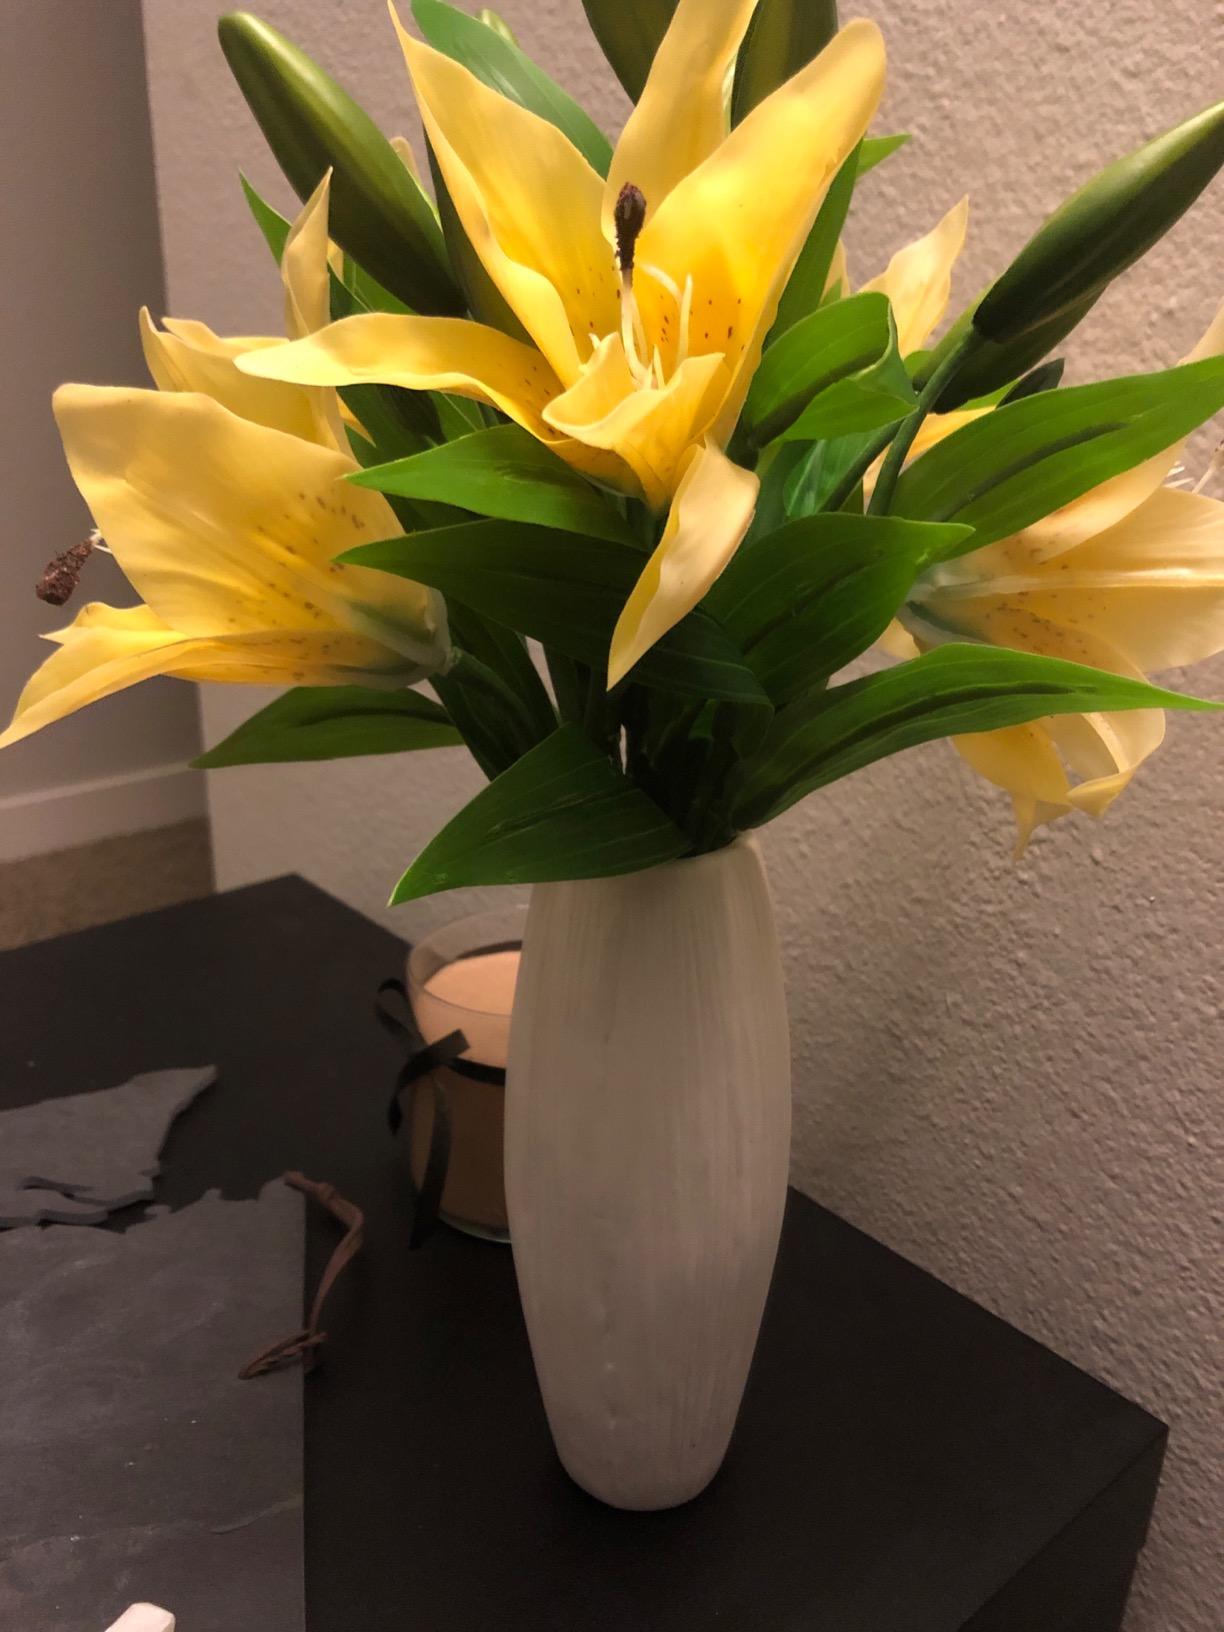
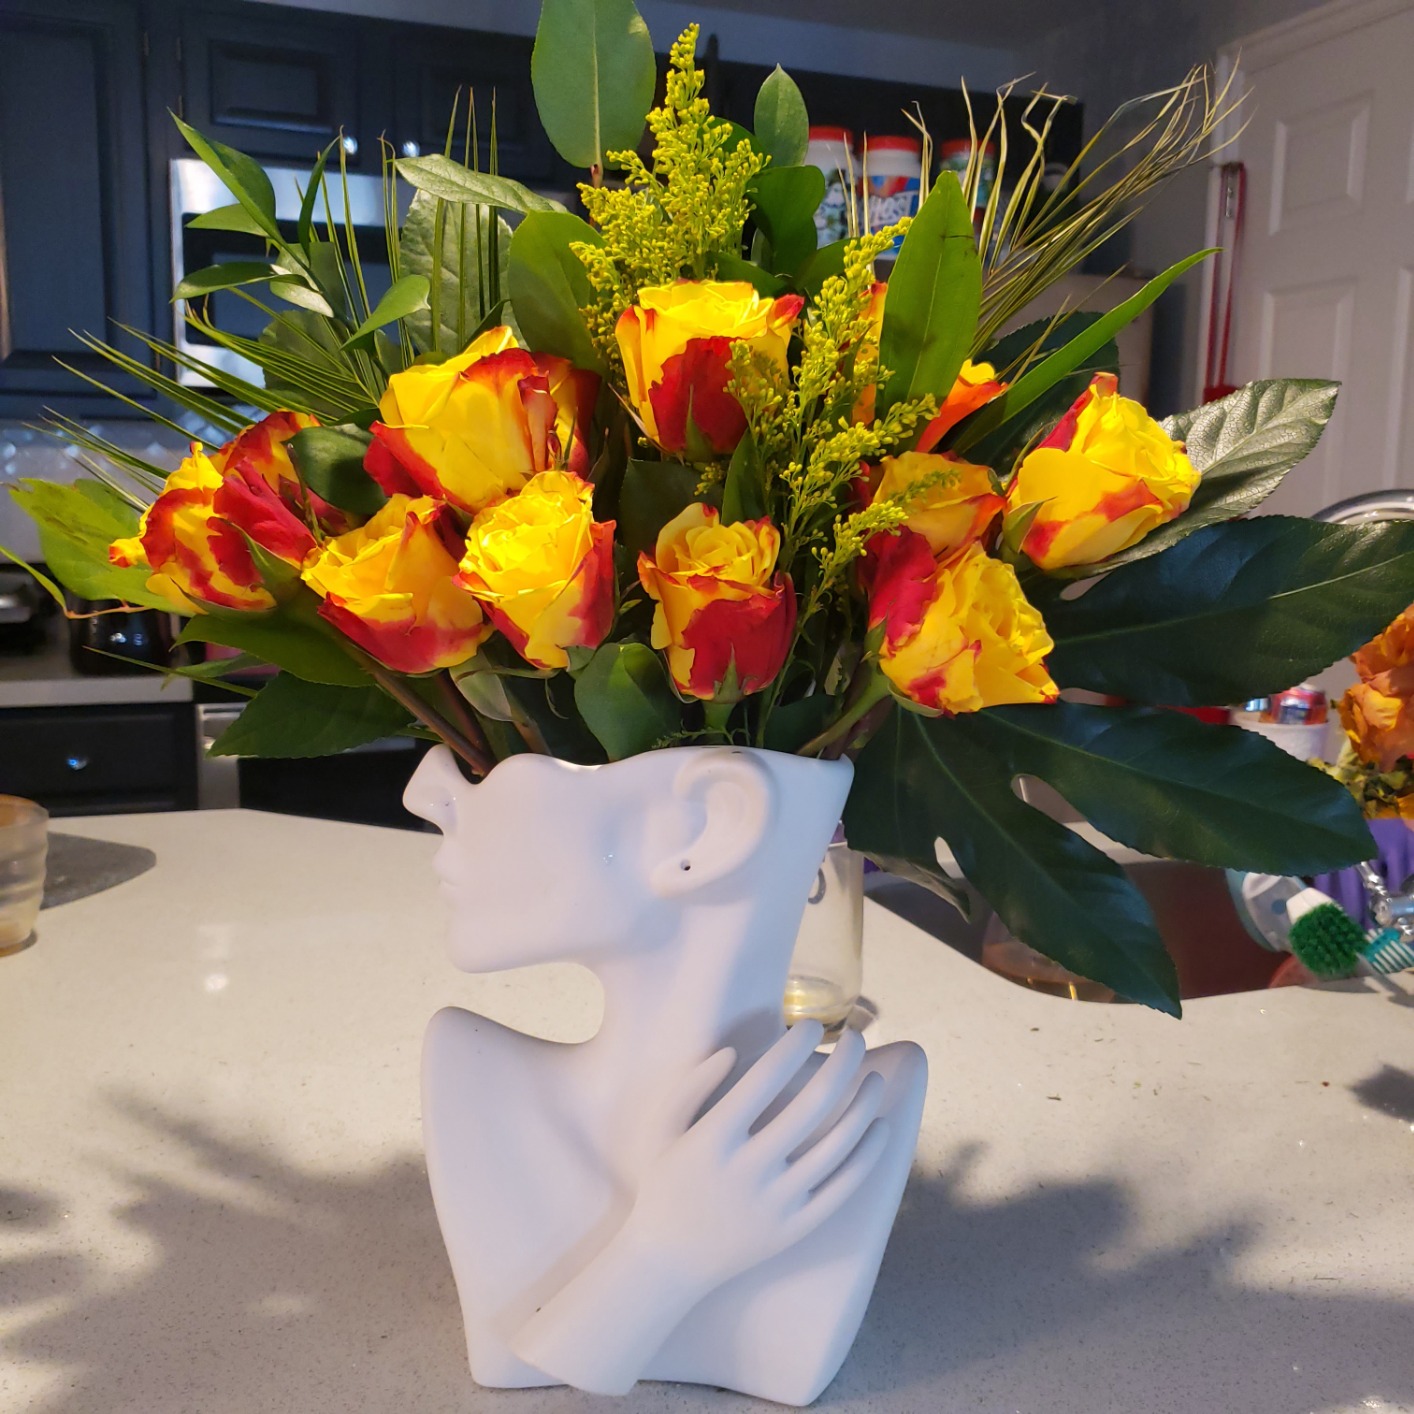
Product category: vase
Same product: no